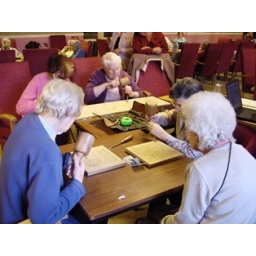
Elders from the Grange Day Centre building up skills in preparation to make doors for stage area.